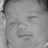
Emotion: sad